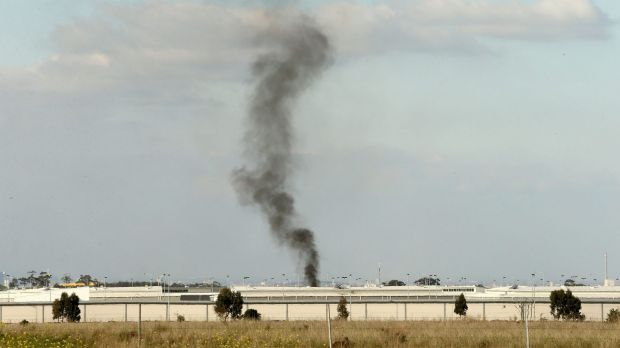
Fire: no
Smoke: yes